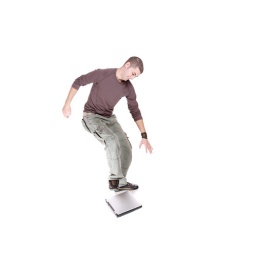
relaxed man with laptop computer over white